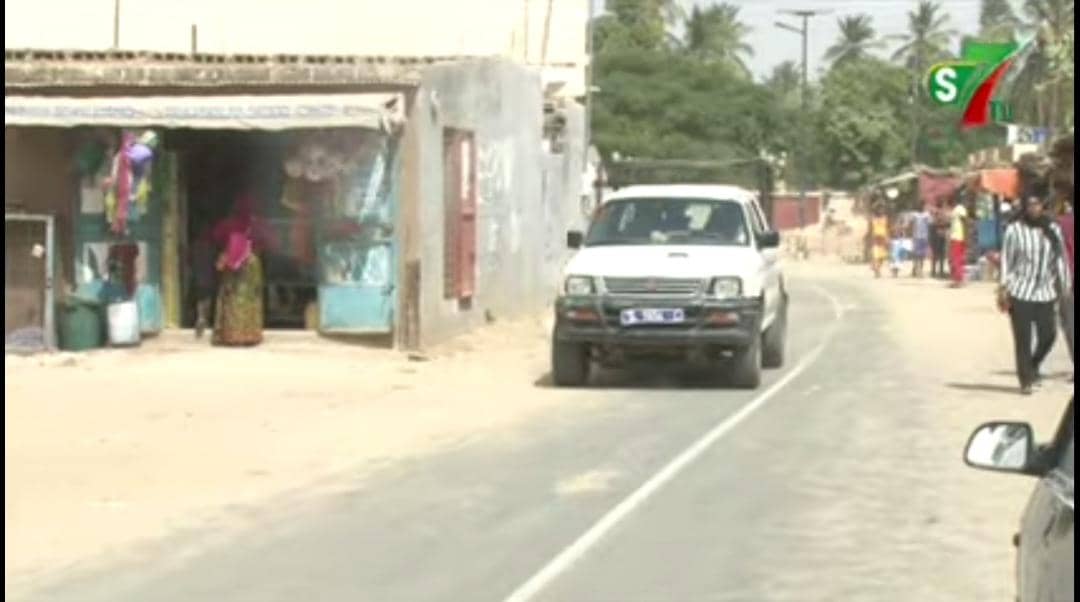
Nataal bii nag nu ngi ciy gis woto bu nekk ci diggu tali.  Mel ni lu xaw a tolloo ak benn bitig . Am nit kuy dox ca wet ga, am ñeneen nit ñu ko sori noonu. Nuy séen ay garab ak bantu làmp, ab làmp moom lanuy séen noonu fu sori.